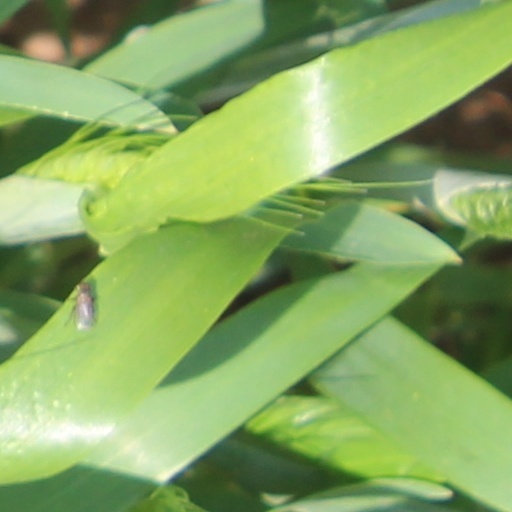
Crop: wheat